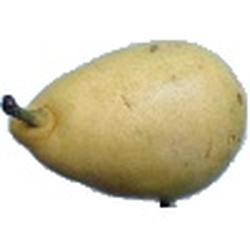
Label: Pear